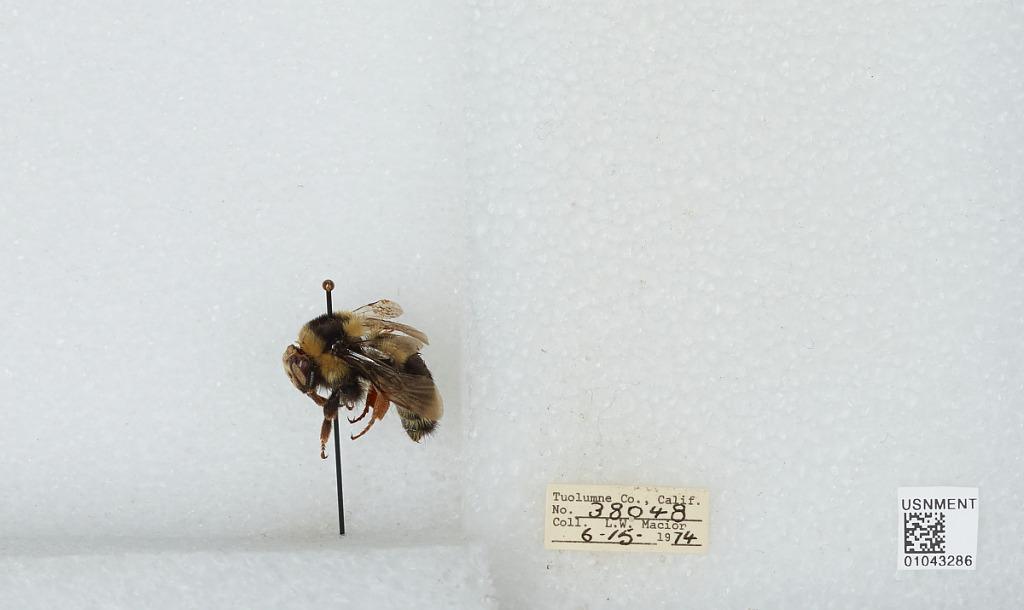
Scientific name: Bombus bifarius nearcticus
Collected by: L. Macior
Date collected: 1974-6-15
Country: United States
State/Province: California
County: Tuolumne
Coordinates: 38.02, -119.94